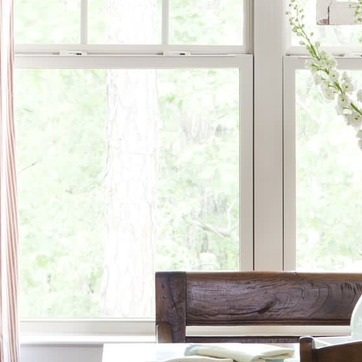
Material: glass